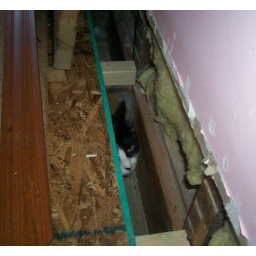
My cat canna hiding under the floor in a bedroom being remodeled..